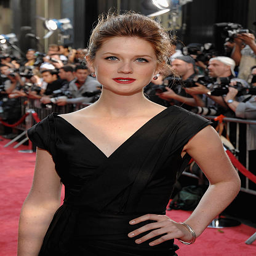
actor arrives in a tdi clean diesel .